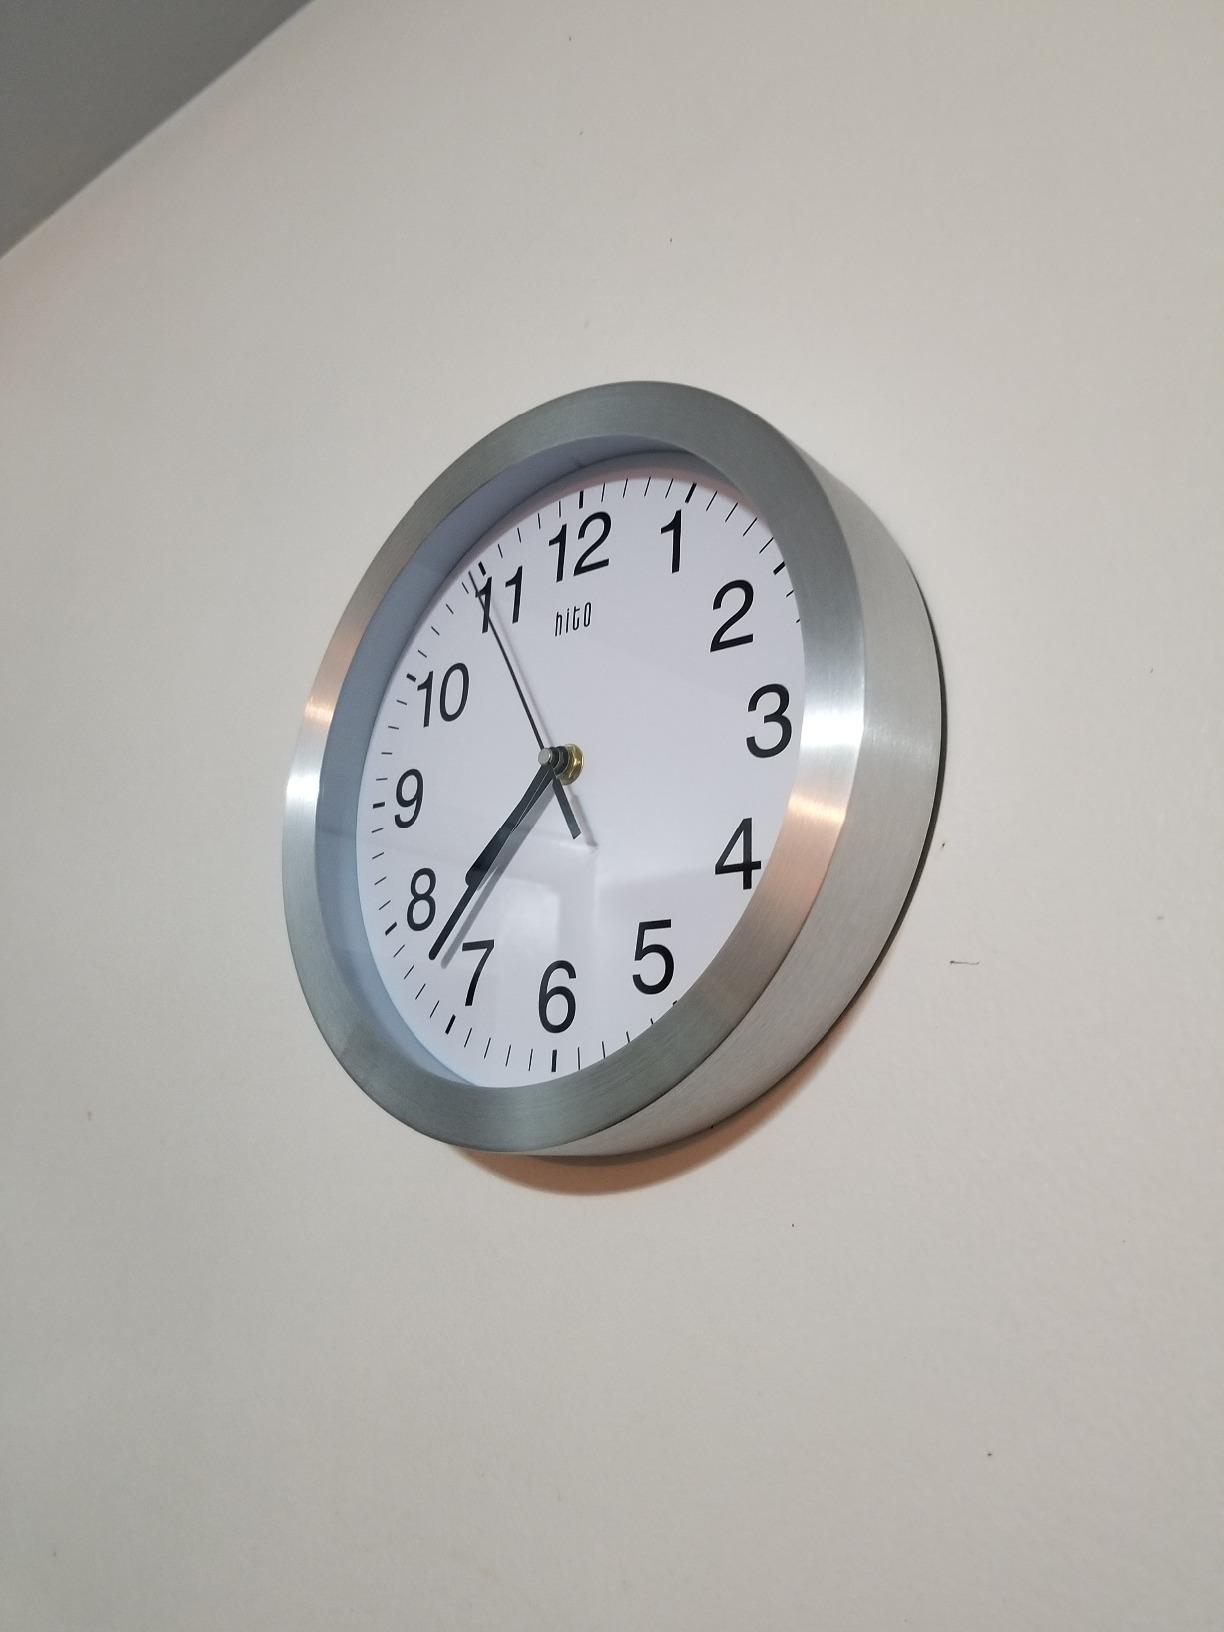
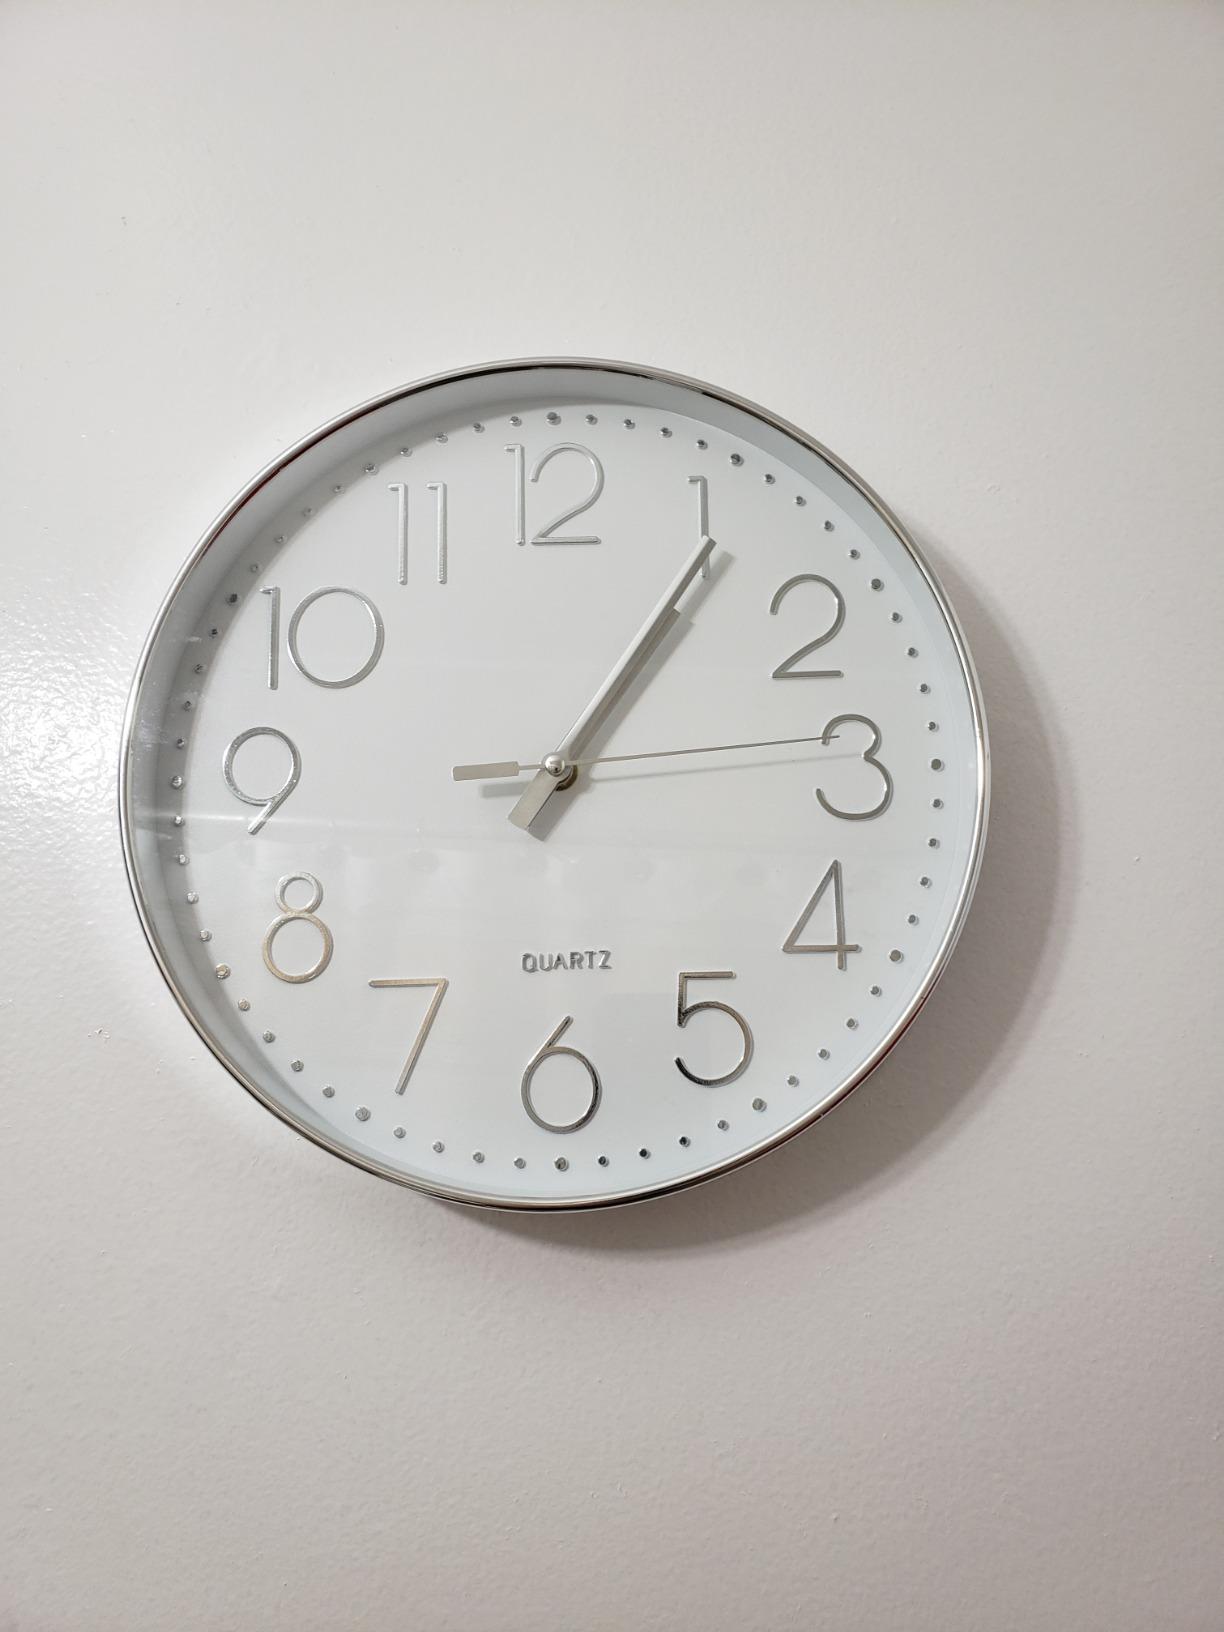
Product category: clock
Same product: no